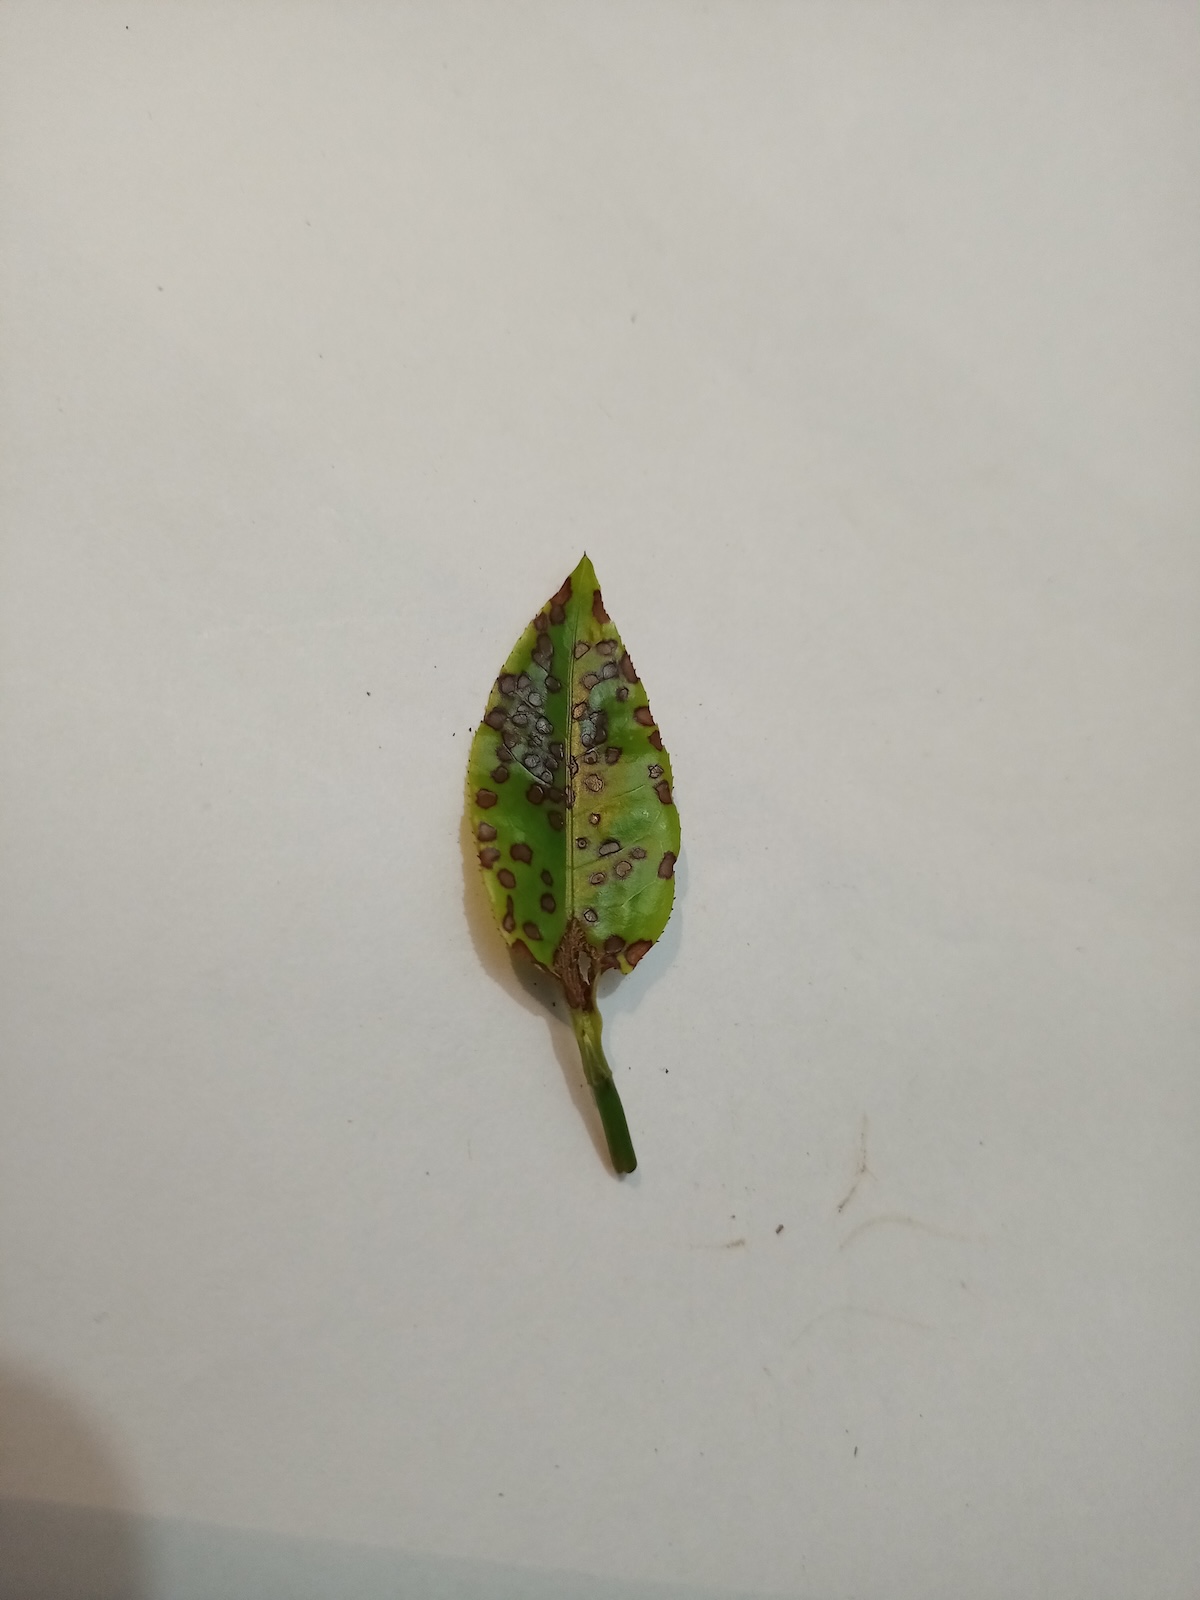
Label: Helopeltis